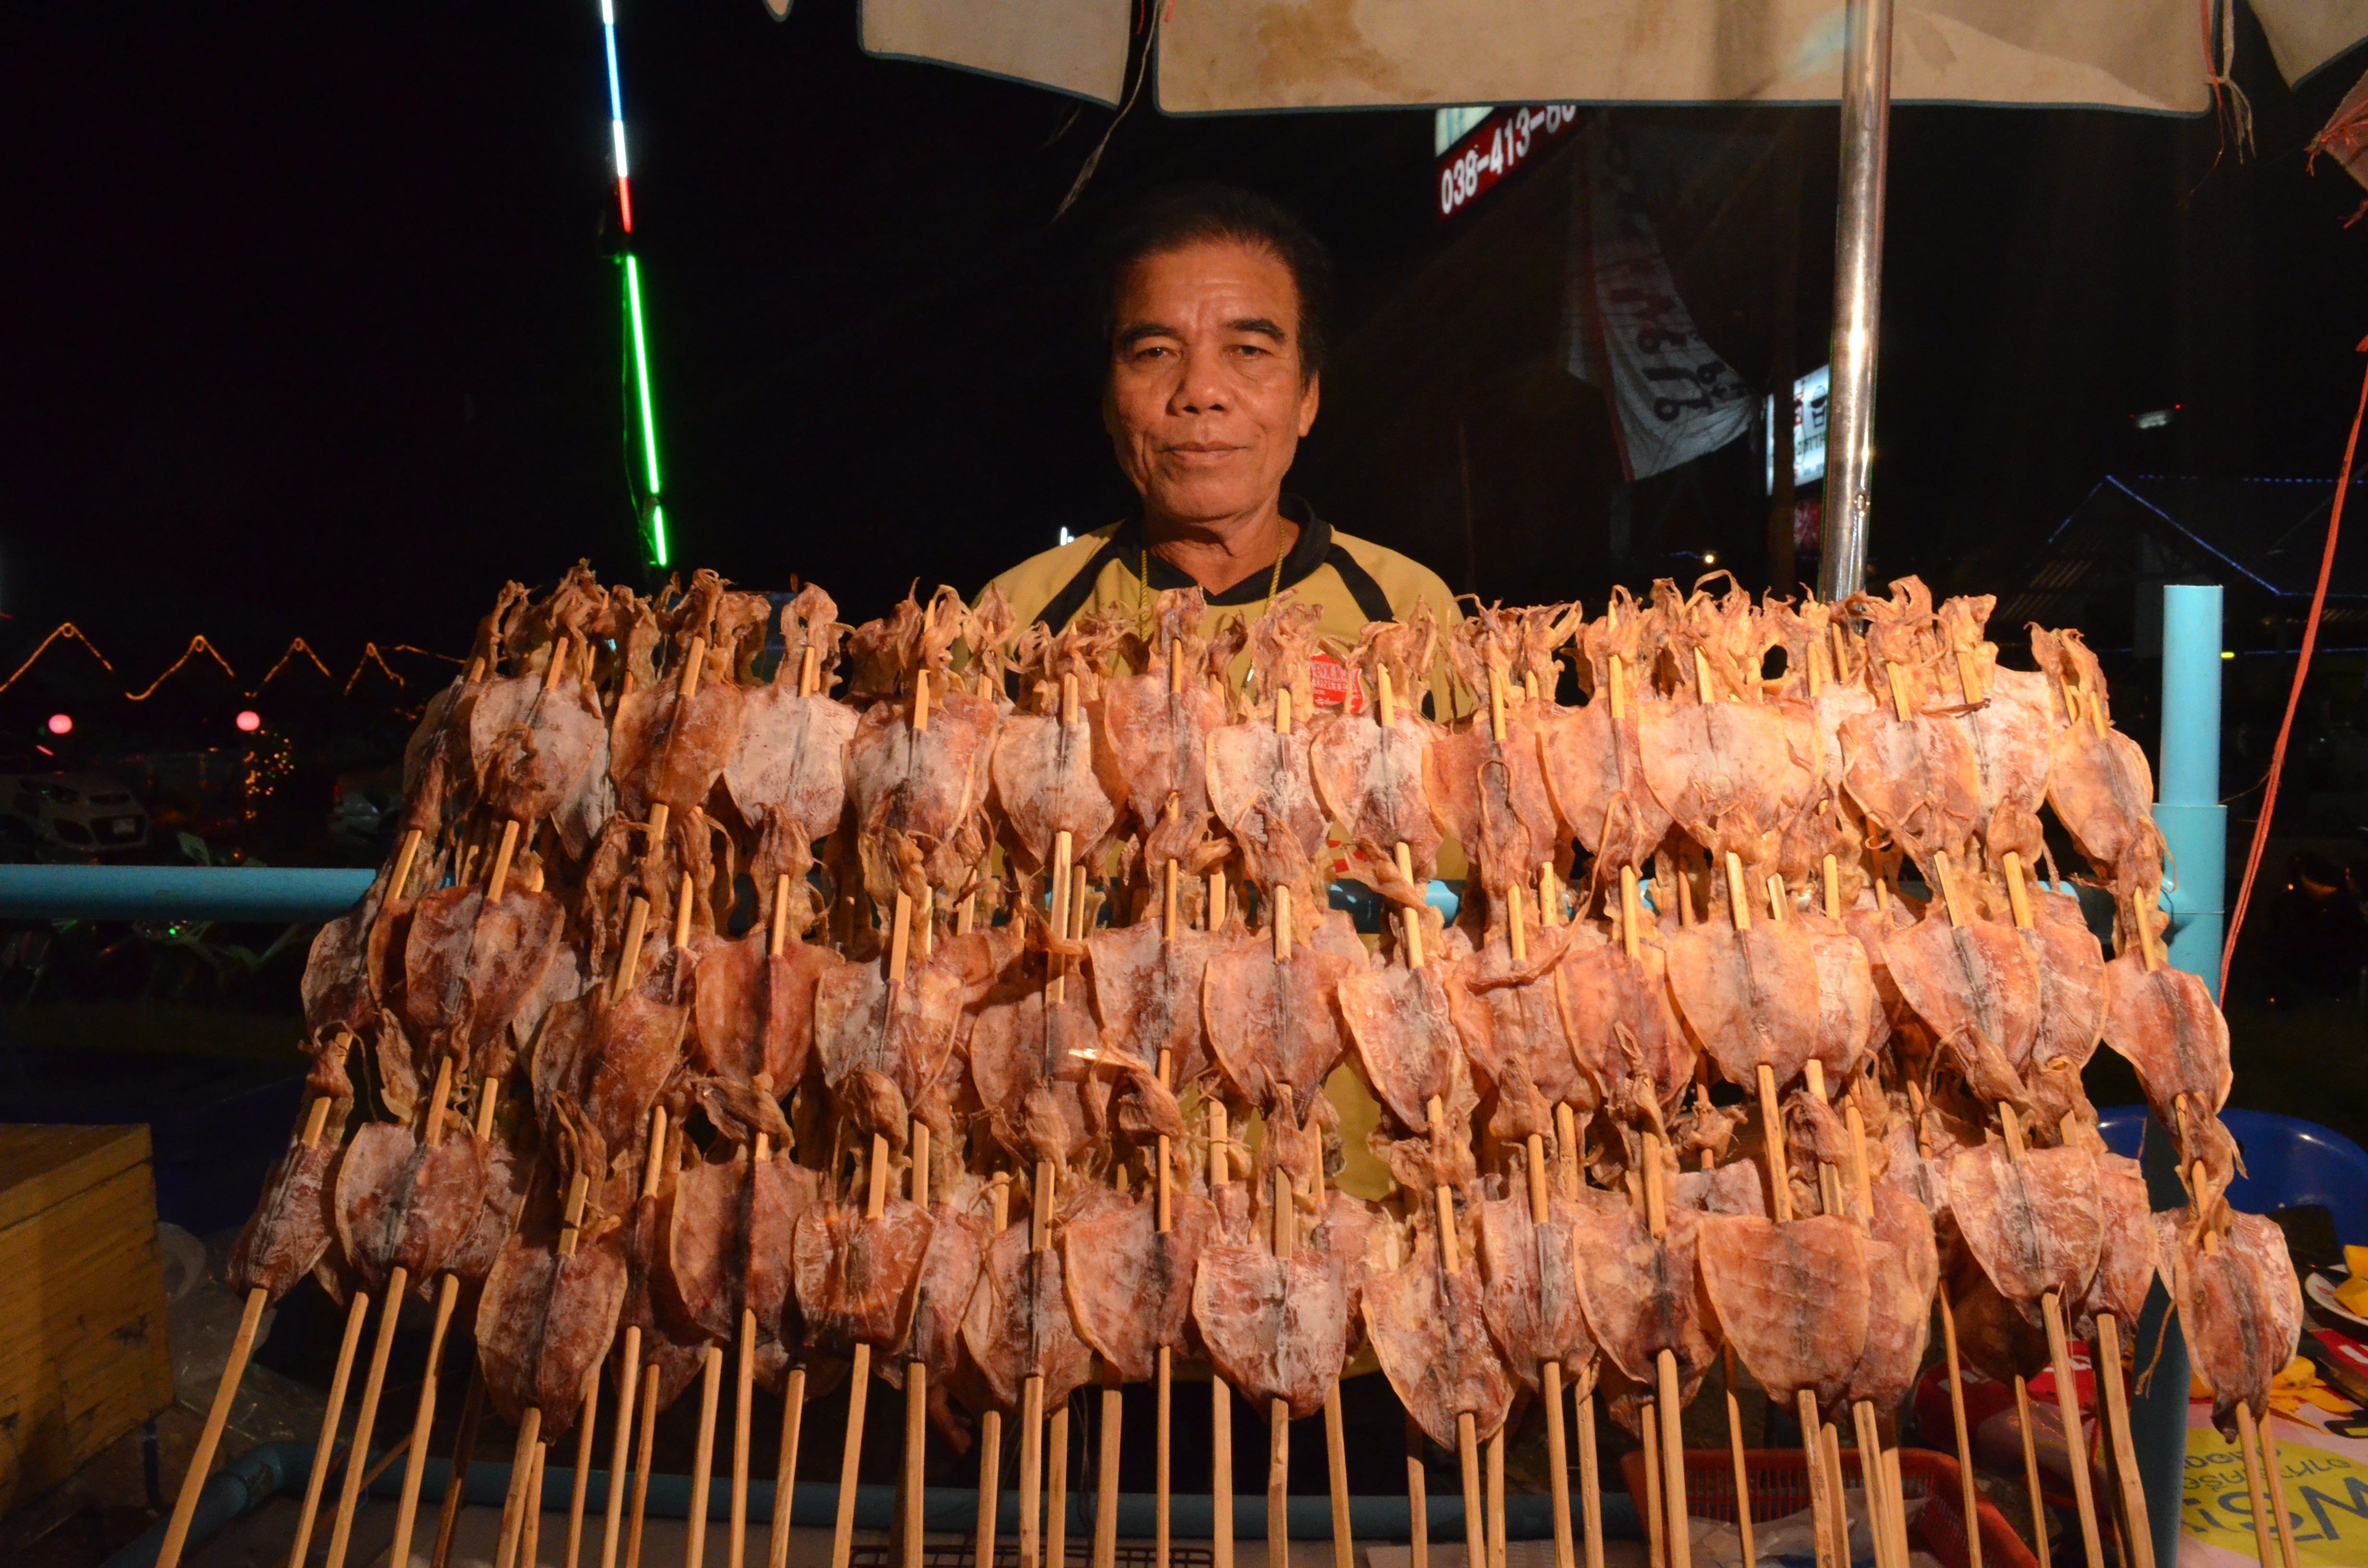
food, squid, meat, cuisine, grilling, grilled squid, churrasco food